Christian Wiltberger

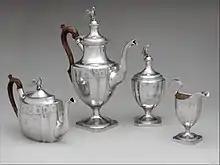
Coffee and tea set by Christian Wiltberger, circa 1800

John Christian Wiltberger Sr. (November 10, 1769 – October 16, 1851) was an American silversmith, active in Philadelphia.